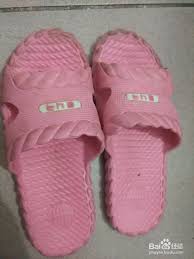
Waste category: shoes